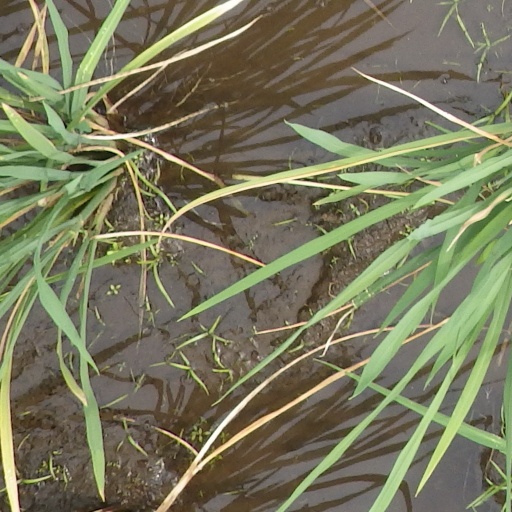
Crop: rice